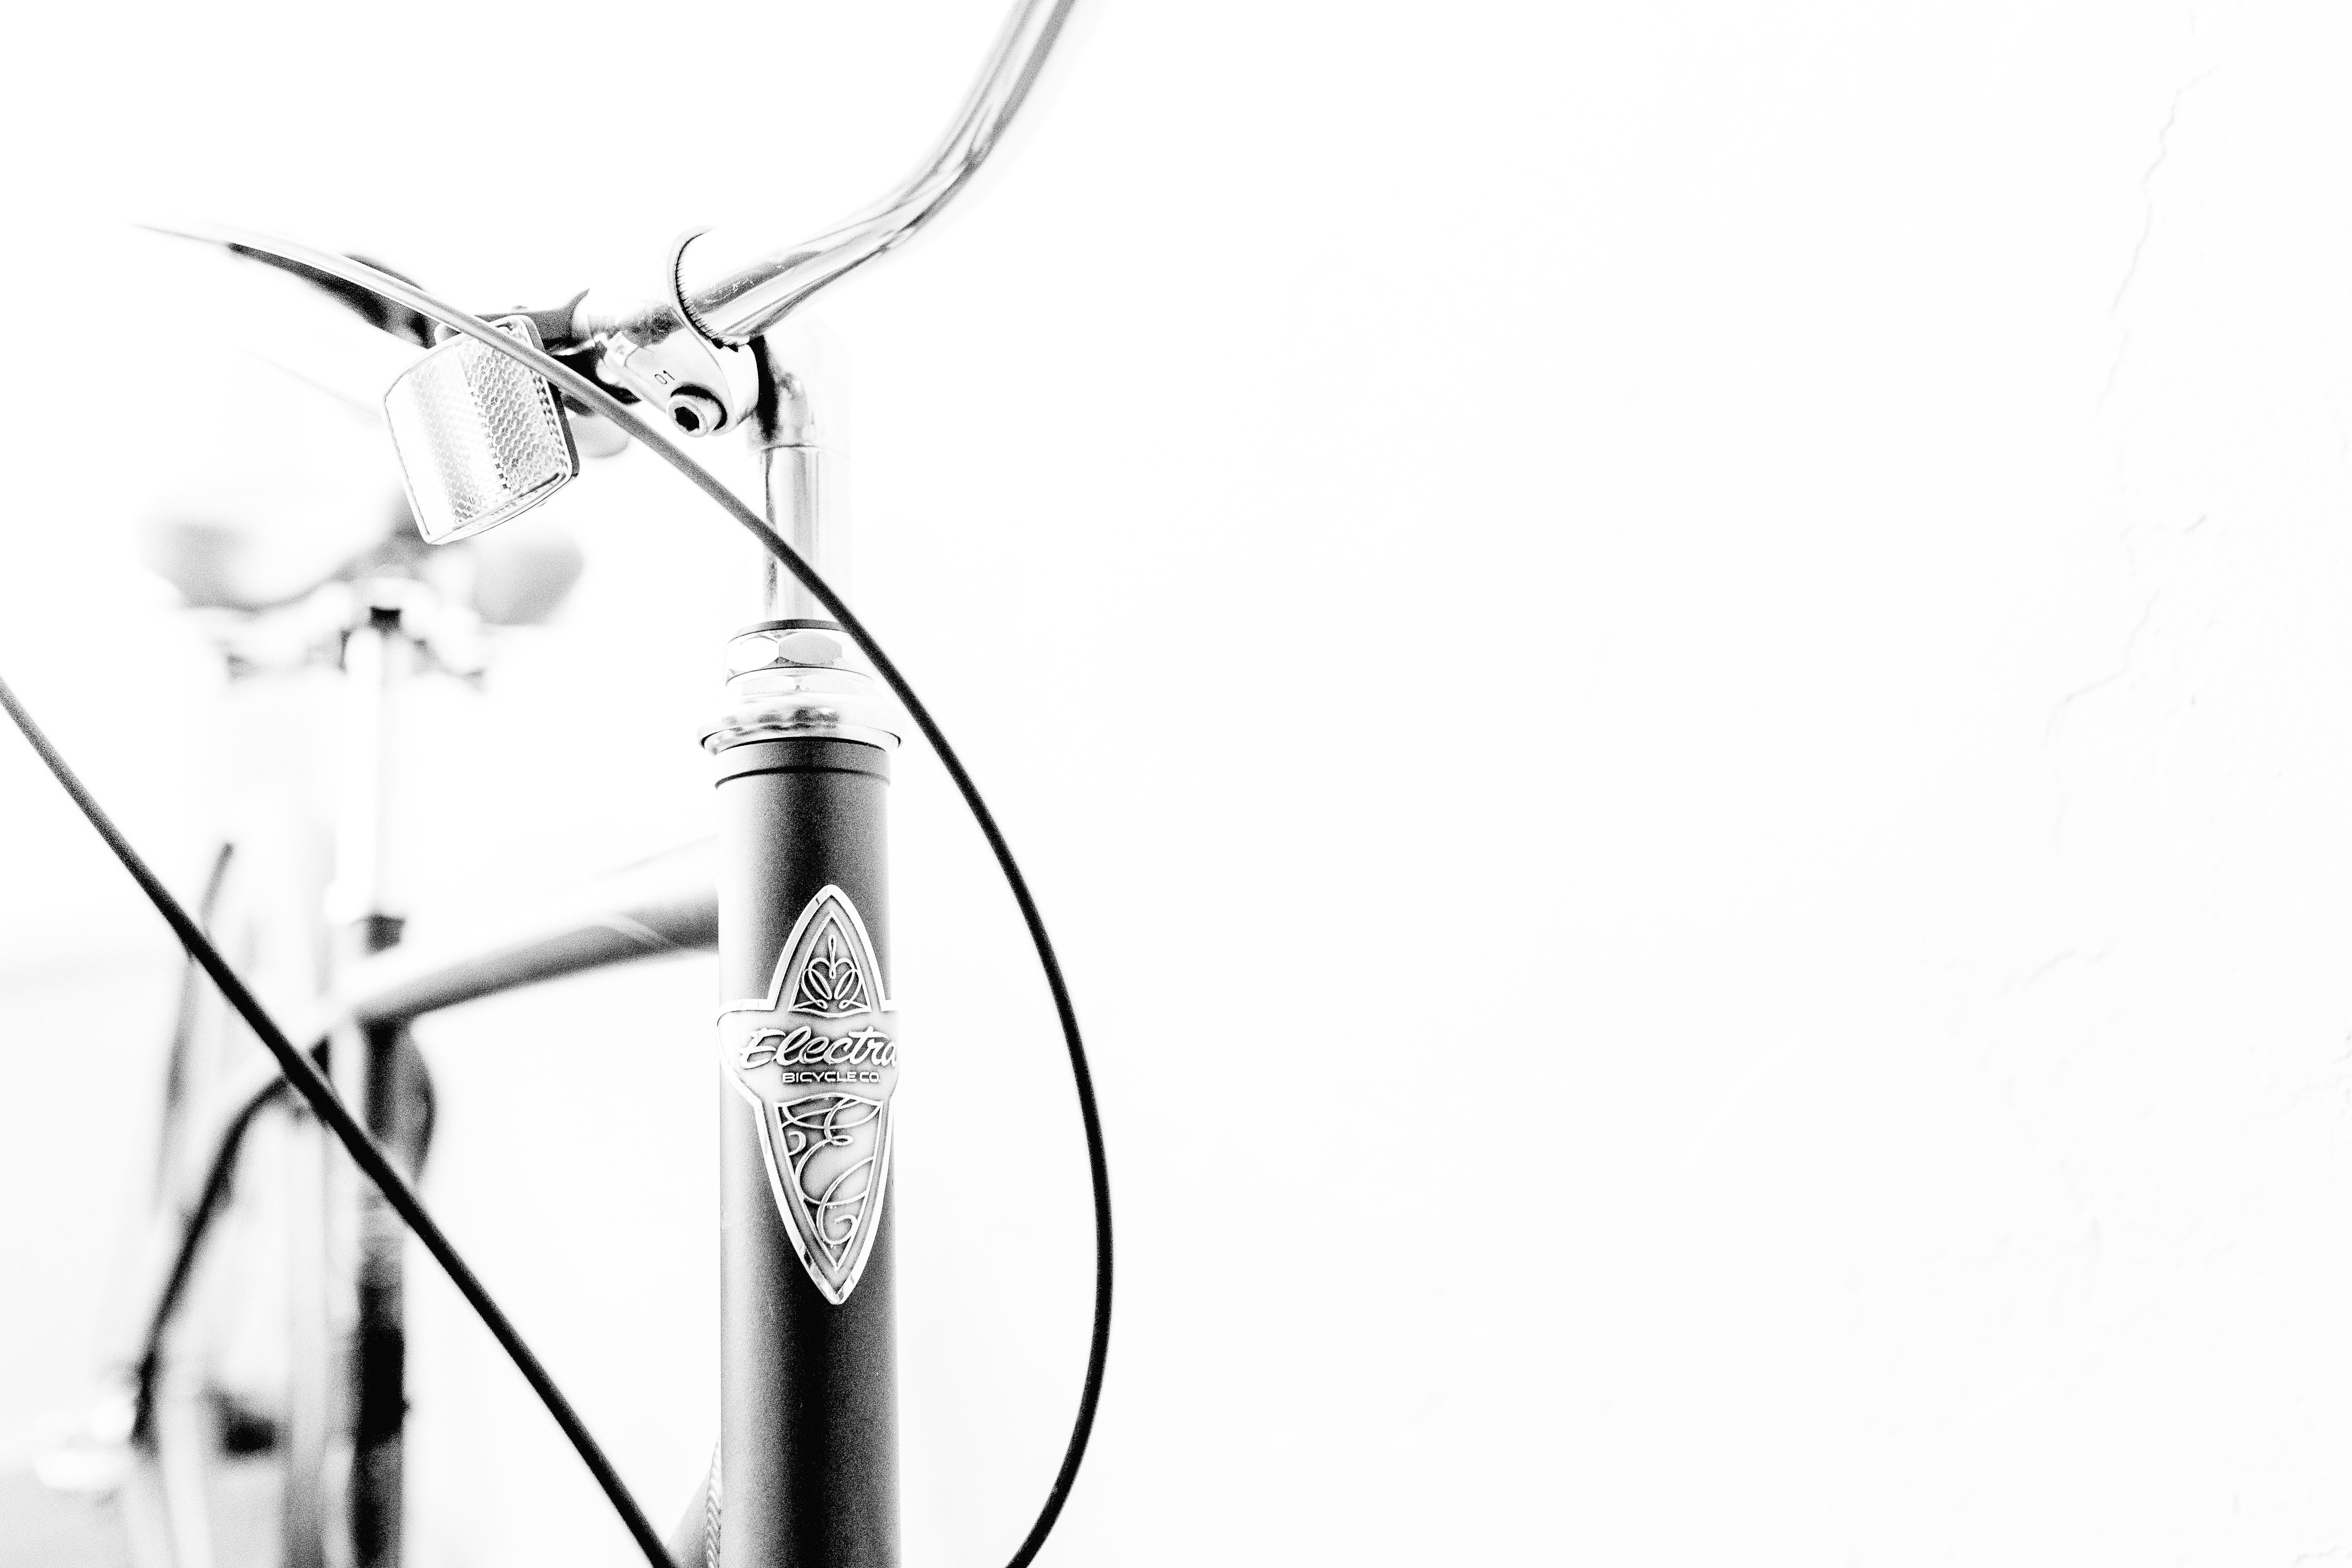
black and white, line, sketch, drawing, monochrome photography